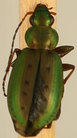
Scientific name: Agonum octopunctatum
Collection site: Smithsonian Environmental Research Center Site (SERC), plot SERC_007